William Hunt (officer of arms)

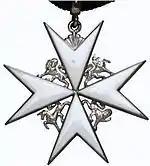
Insignia of CStJ

Hunt worked for many years as a City chartered accountant before being appointed as Portcullis Pursuivant of Arms in Ordinary in 1992. He was promoted as Windsor Herald in 1999. In 2007 he succeeded Timothy Duke as Registrar of the College of Arms until 2014, and has been a Member of Council of The Heraldry Society since 1997. He retired as Windsor Herald on 31 May 2017.